Lancaster Castle

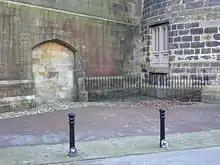
"Hanging Corner" – the site of public executions until 1865. The double doors on the right led to the gallows situated in front of the sealed archway.

After the Scottish invasion of 1389, Lancaster saw no further military action until the English Civil War. A survey in 1578 led to repairs to the keep costing £235. With the threat of a Spanish invasion, the castle was strengthened in 1585. After Elizabeth I was excommunicated in 1570, she retaliated by declaring Roman Catholic priests guilty of high treason. Any discovered in Lancashire were taken to Lancaster Castle for trial. During the period 1584-1646 fifteen Catholics were executed in Lancaster for their faith. The notorious Pendle witches trial took place at Lancaster Castle in 1612.